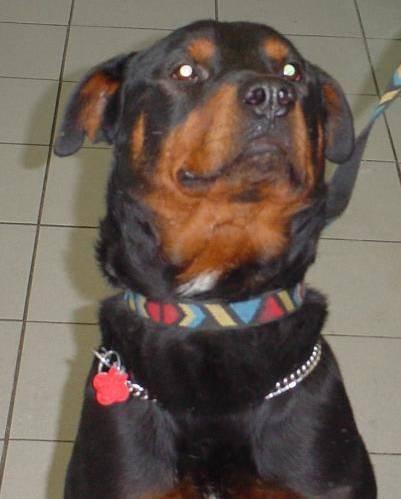
dog